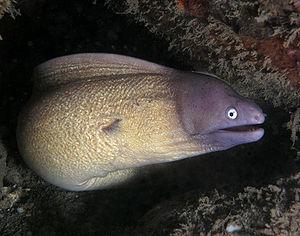
Les Gymnothorax sont un genre de murènes de la famille des Muraenidae.
Le Triangle de Corail est une zone de l'océan Pacifique comprenant les eaux qui baignent la Malaisie, l'Indonésie, les Philippines et les îles Salomon et représentant, en superficie, environ 1 % de la surface planétaire.
Gymnothorax thyrsoideus, communément nommée la murène à œil blanc ou murène à tête grise, est une espèce de poissons de la famille des Muraenidae.